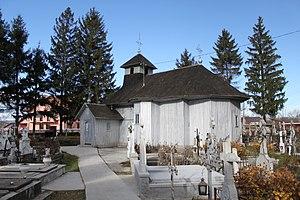
Girov est une commune roumaine du județ de Neamț, dans la région historique de Moldavie et dans la région de développement du Nord-Est.